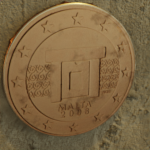
Coin value: 5cents
Country: mt
Edition: standard